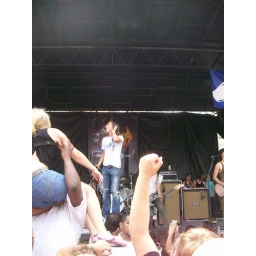
at a red jumpsuit apparatus concert. girl and security guard get in the way.